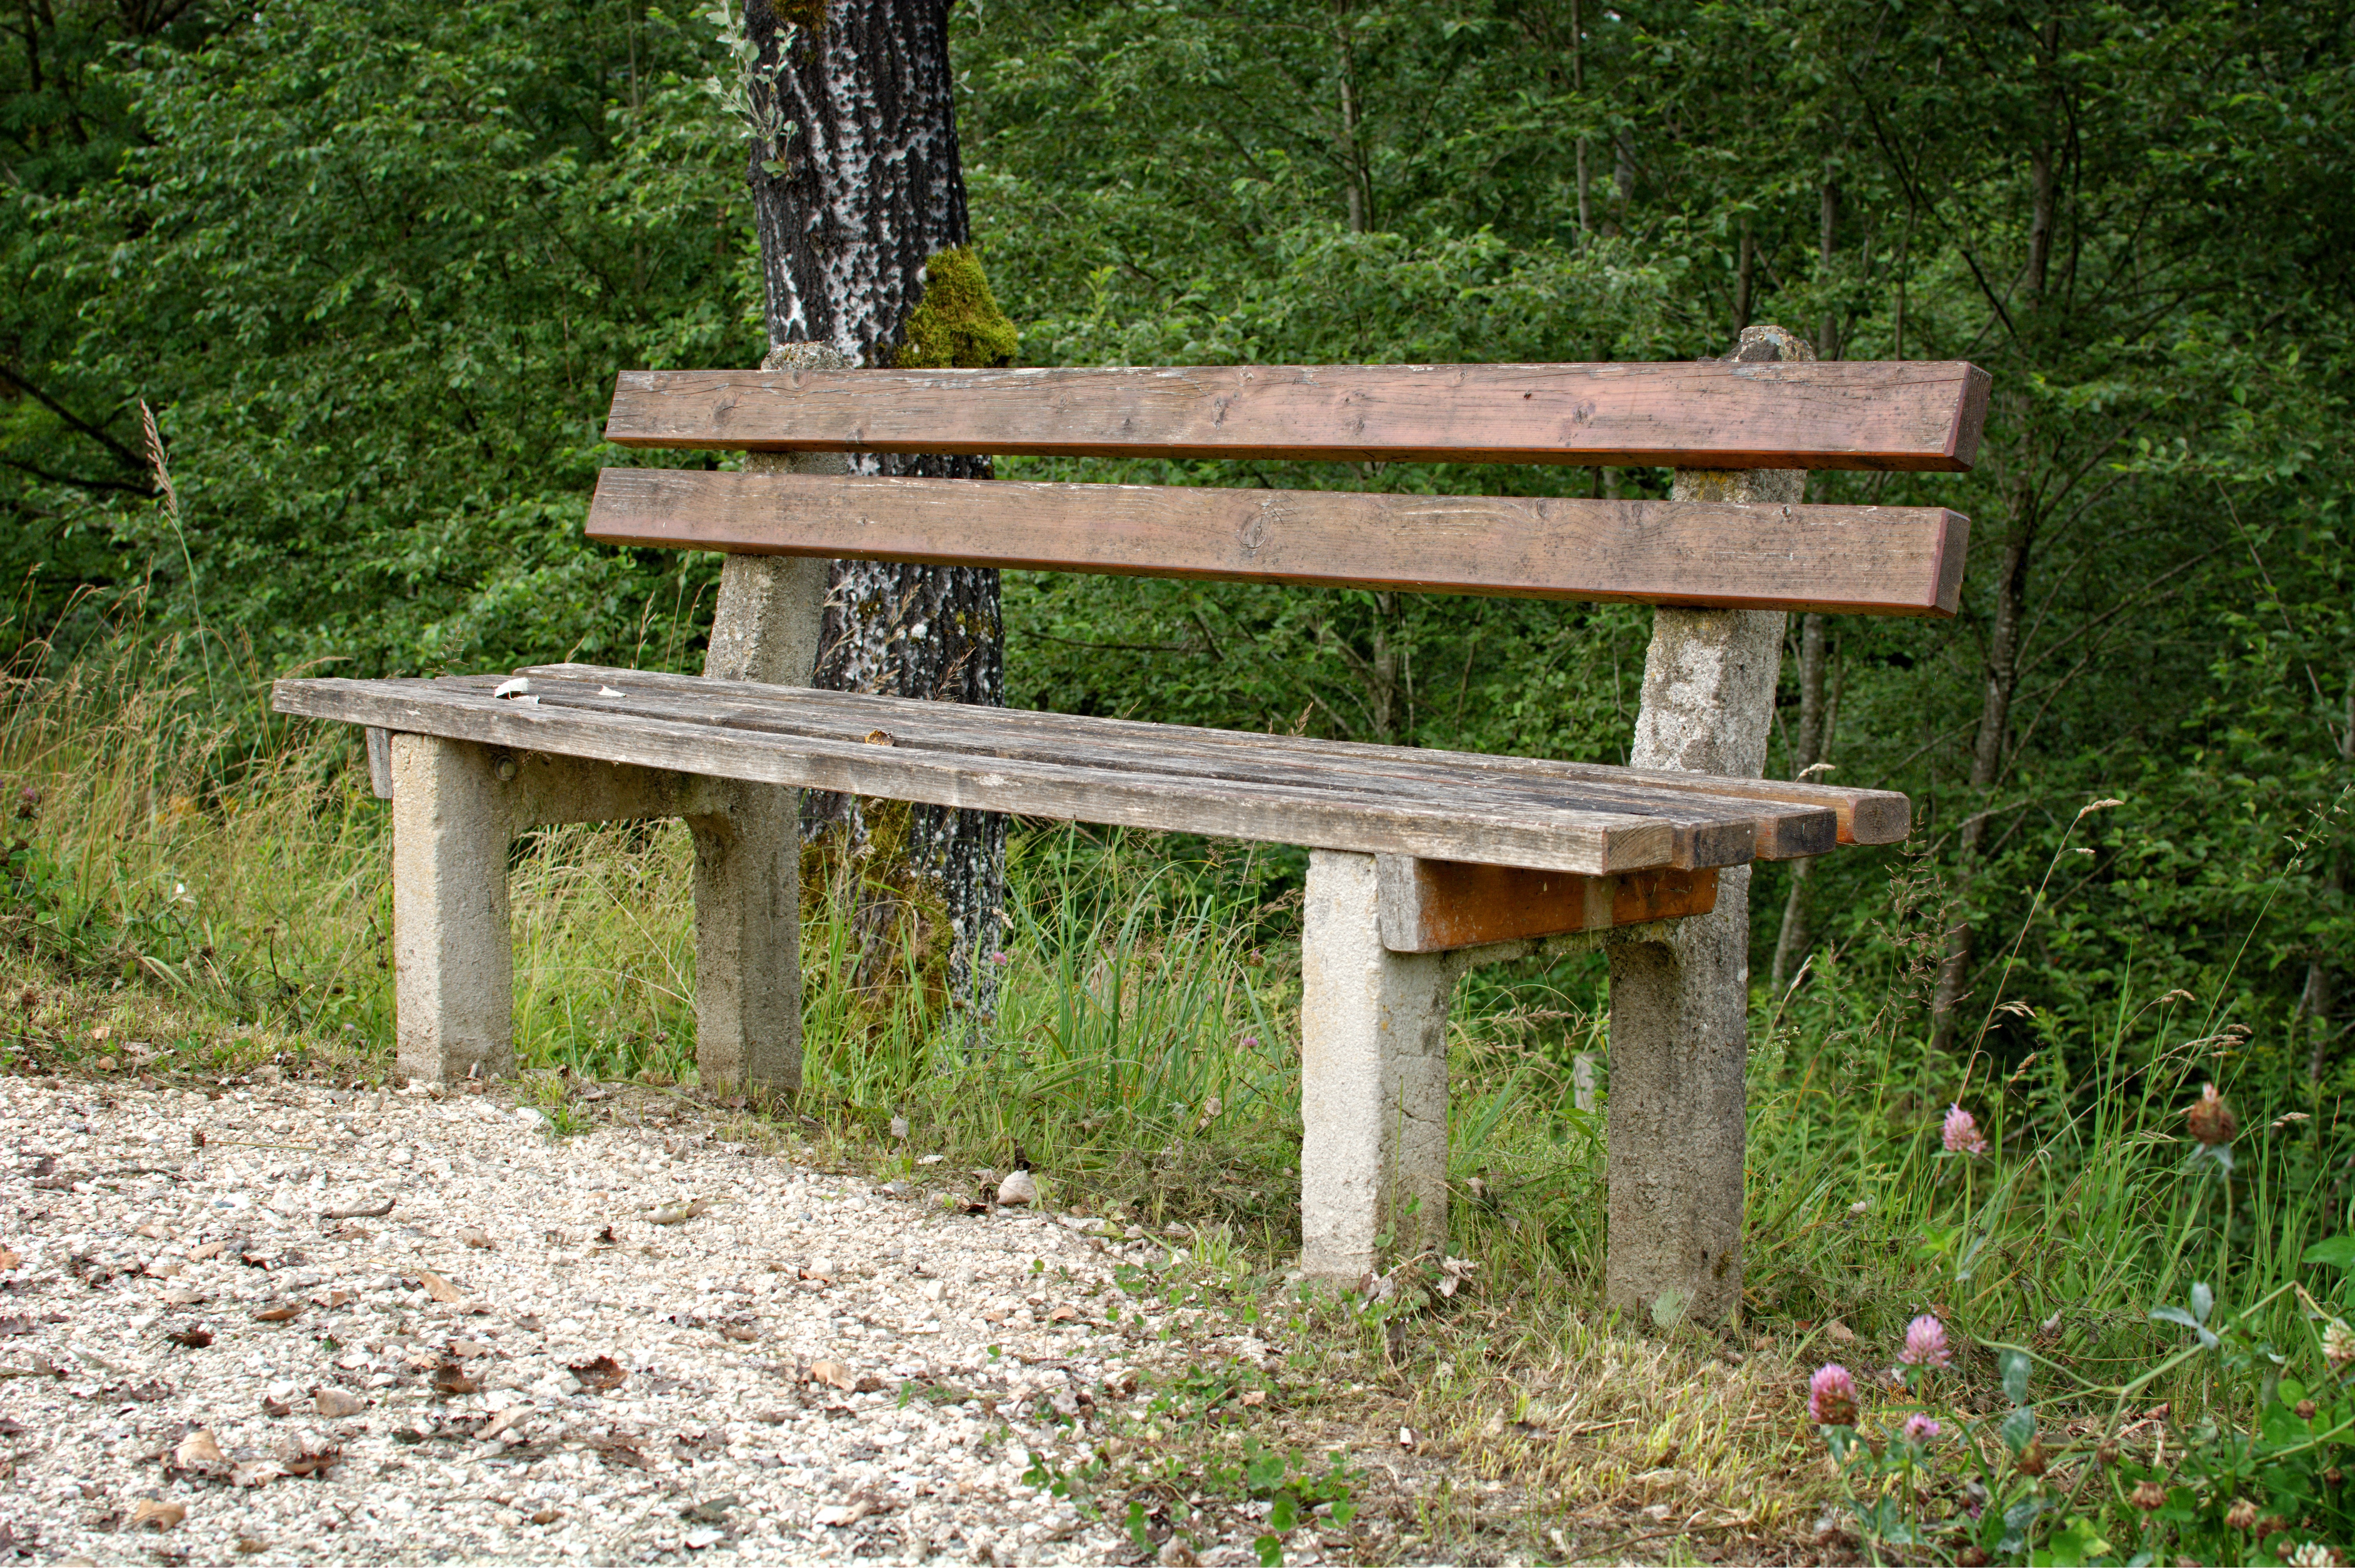
table, nature, wood, bench, seat, rest, furniture, sit, bank, out, woodland, resting place, recovery, click